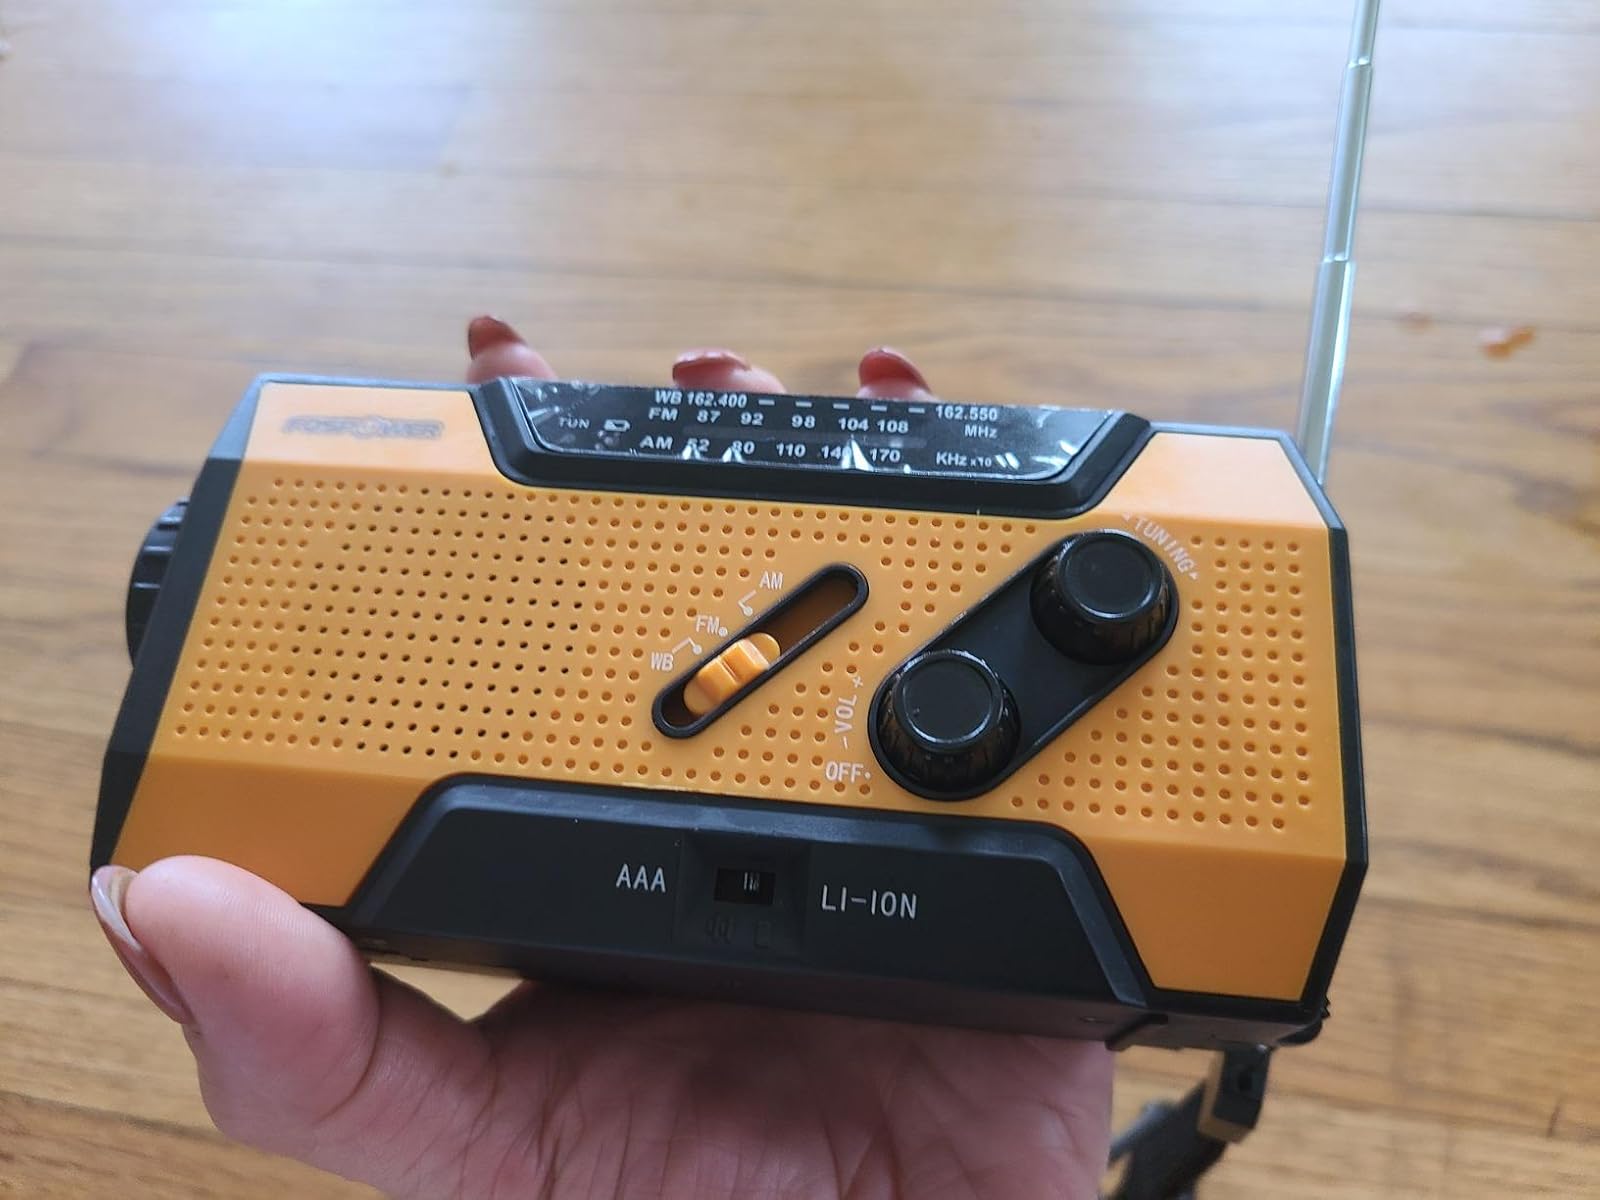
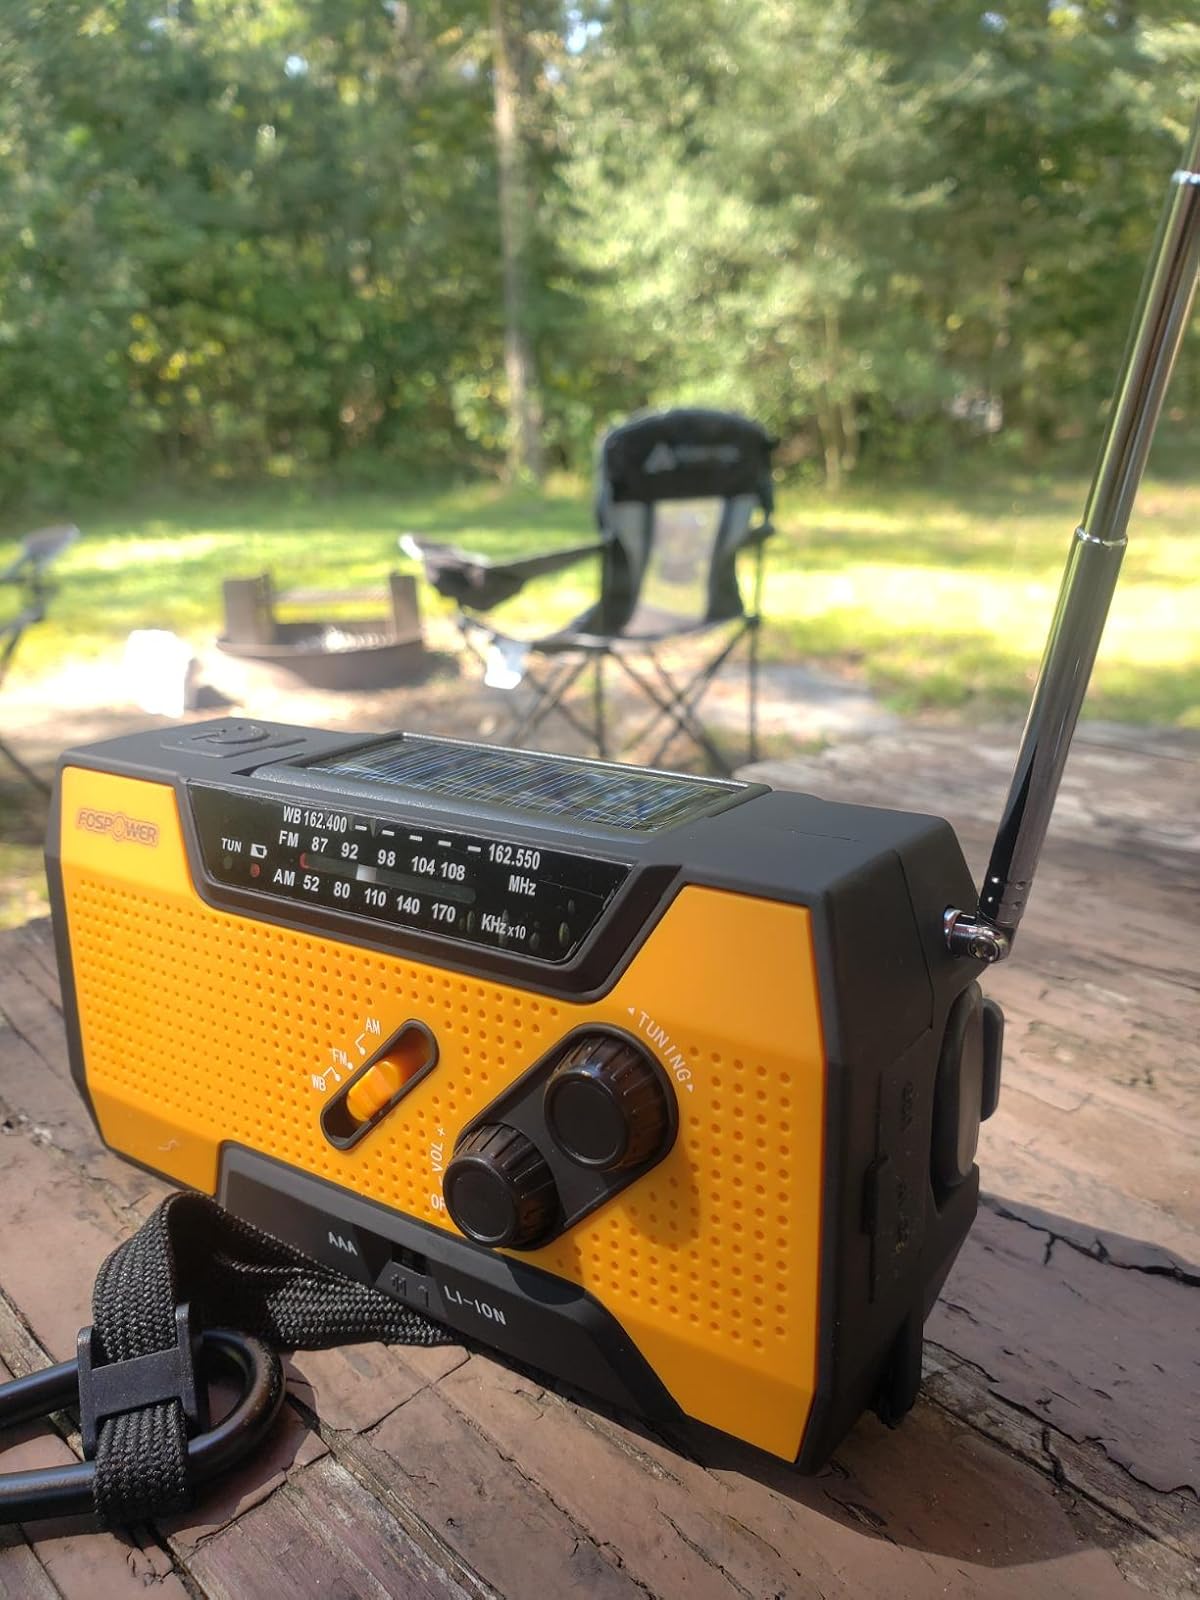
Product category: radio
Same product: yes